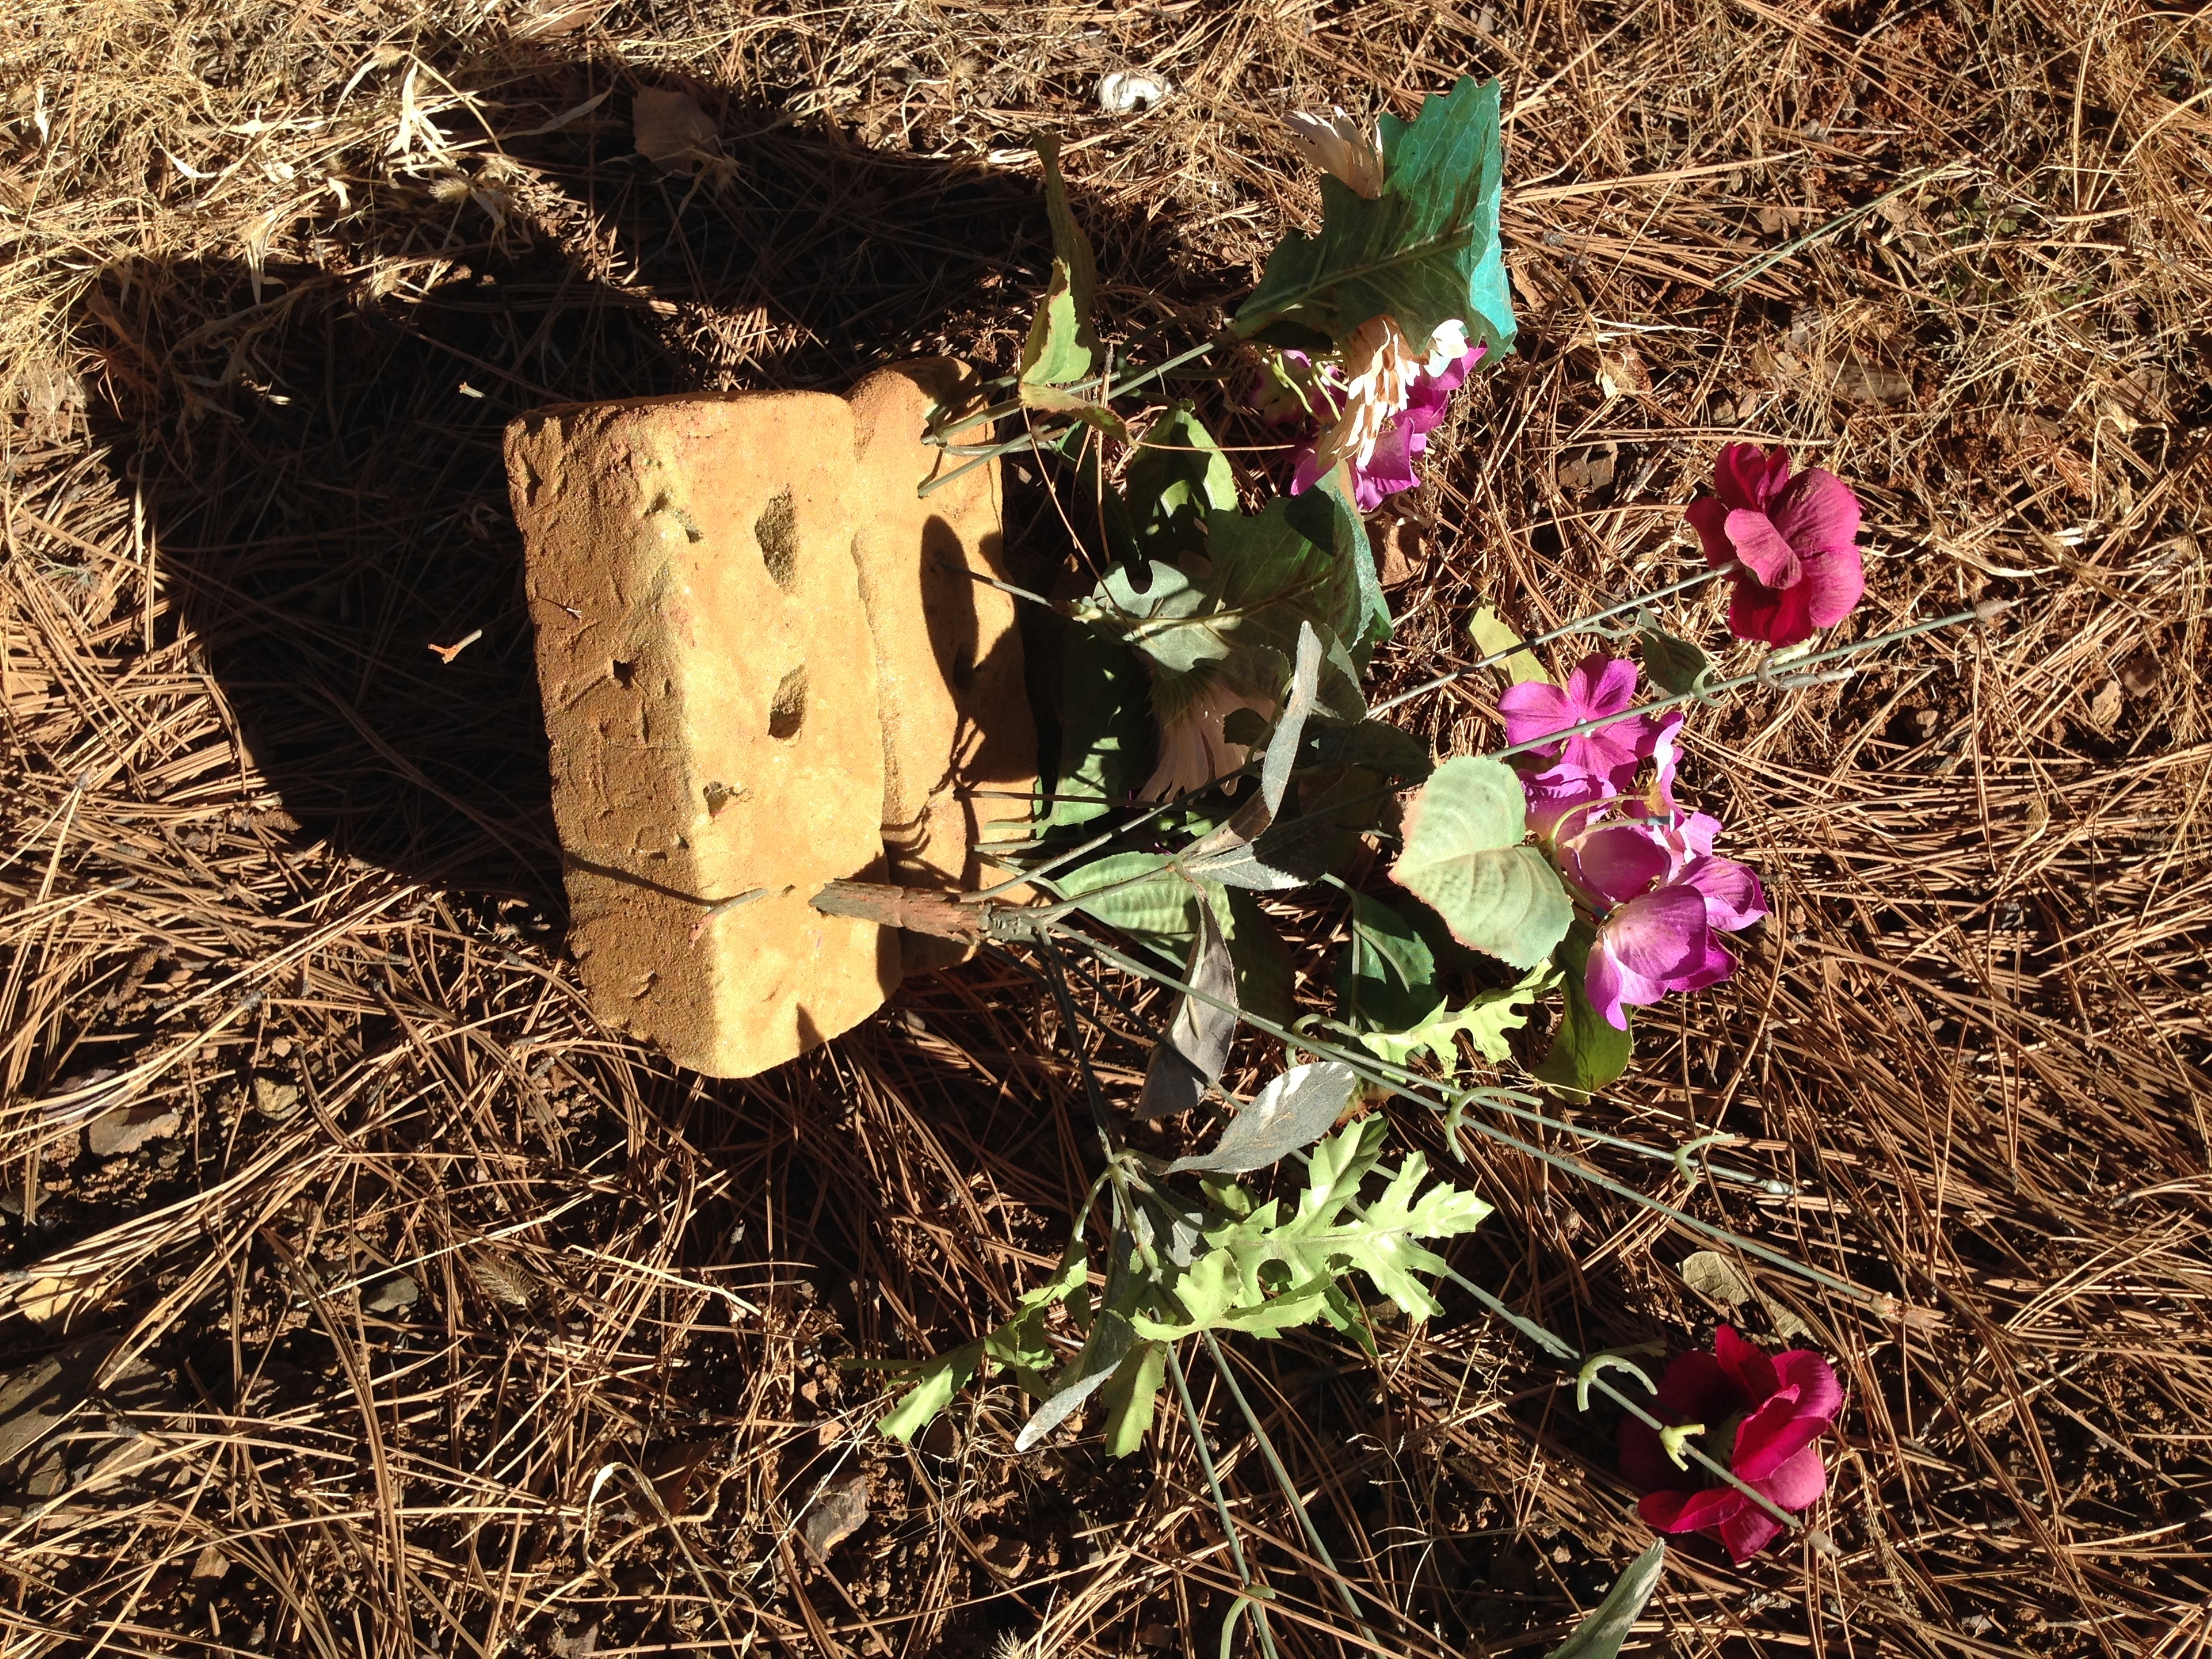
plant, leaf, flower, soil, flora, wildflower, cool image, flowering plant, land plant